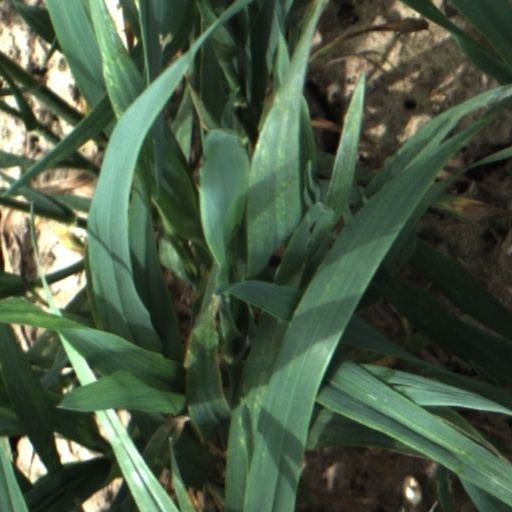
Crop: wheat